Athena RTV

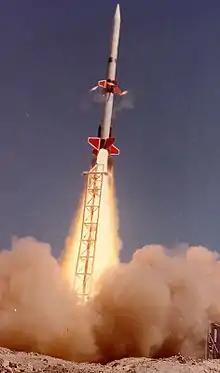
Launch of Athena RTV

The Athena RTV was a research missile, developed by Atlantic Research Co., designed to simulate the re-entry conditions of intercontinental ballistic missiles. It was primarily launched from Green River, targeting White Sands Missile Range in New Mexico, covering a range of 760 km. Later flights from Wallops Island impacted into the sea.